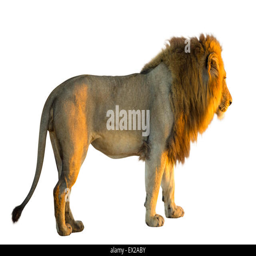
side view of a standing , isolated on white background